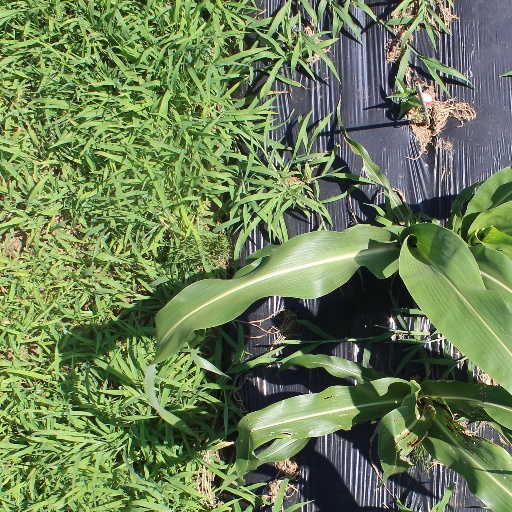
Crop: sorghum